Thomas Saf-T-Liner C2

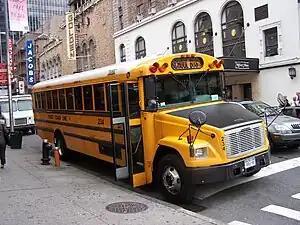
Thomas Saf-T-Liner FS-65, predecessor of the Saf-T-Liner C2

Coinciding with the development of the Freightliner Business Class M2 medium-duty truck, Freightliner began work on an all-new bus chassis to replace the FS-65 bus chassis. As the parent company of Thomas Built Buses, Freightliner sought to pair the new chassis with a new body design for its Saf-T-Liner Conventional (which had not undergone a complete redesign since 1962). The Saf-T-Liner FS-65 remained in production through the end of 2006, outliving the rest of the medium-duty FL-Series by nearly three years.